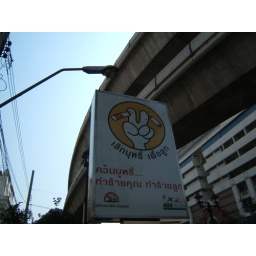
Just an interesting street sign in Bangkok